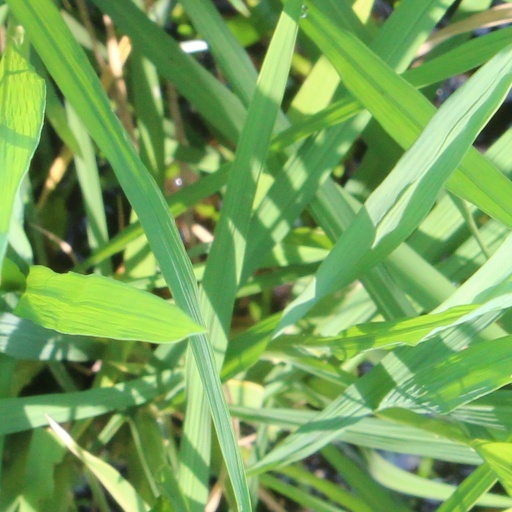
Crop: rice